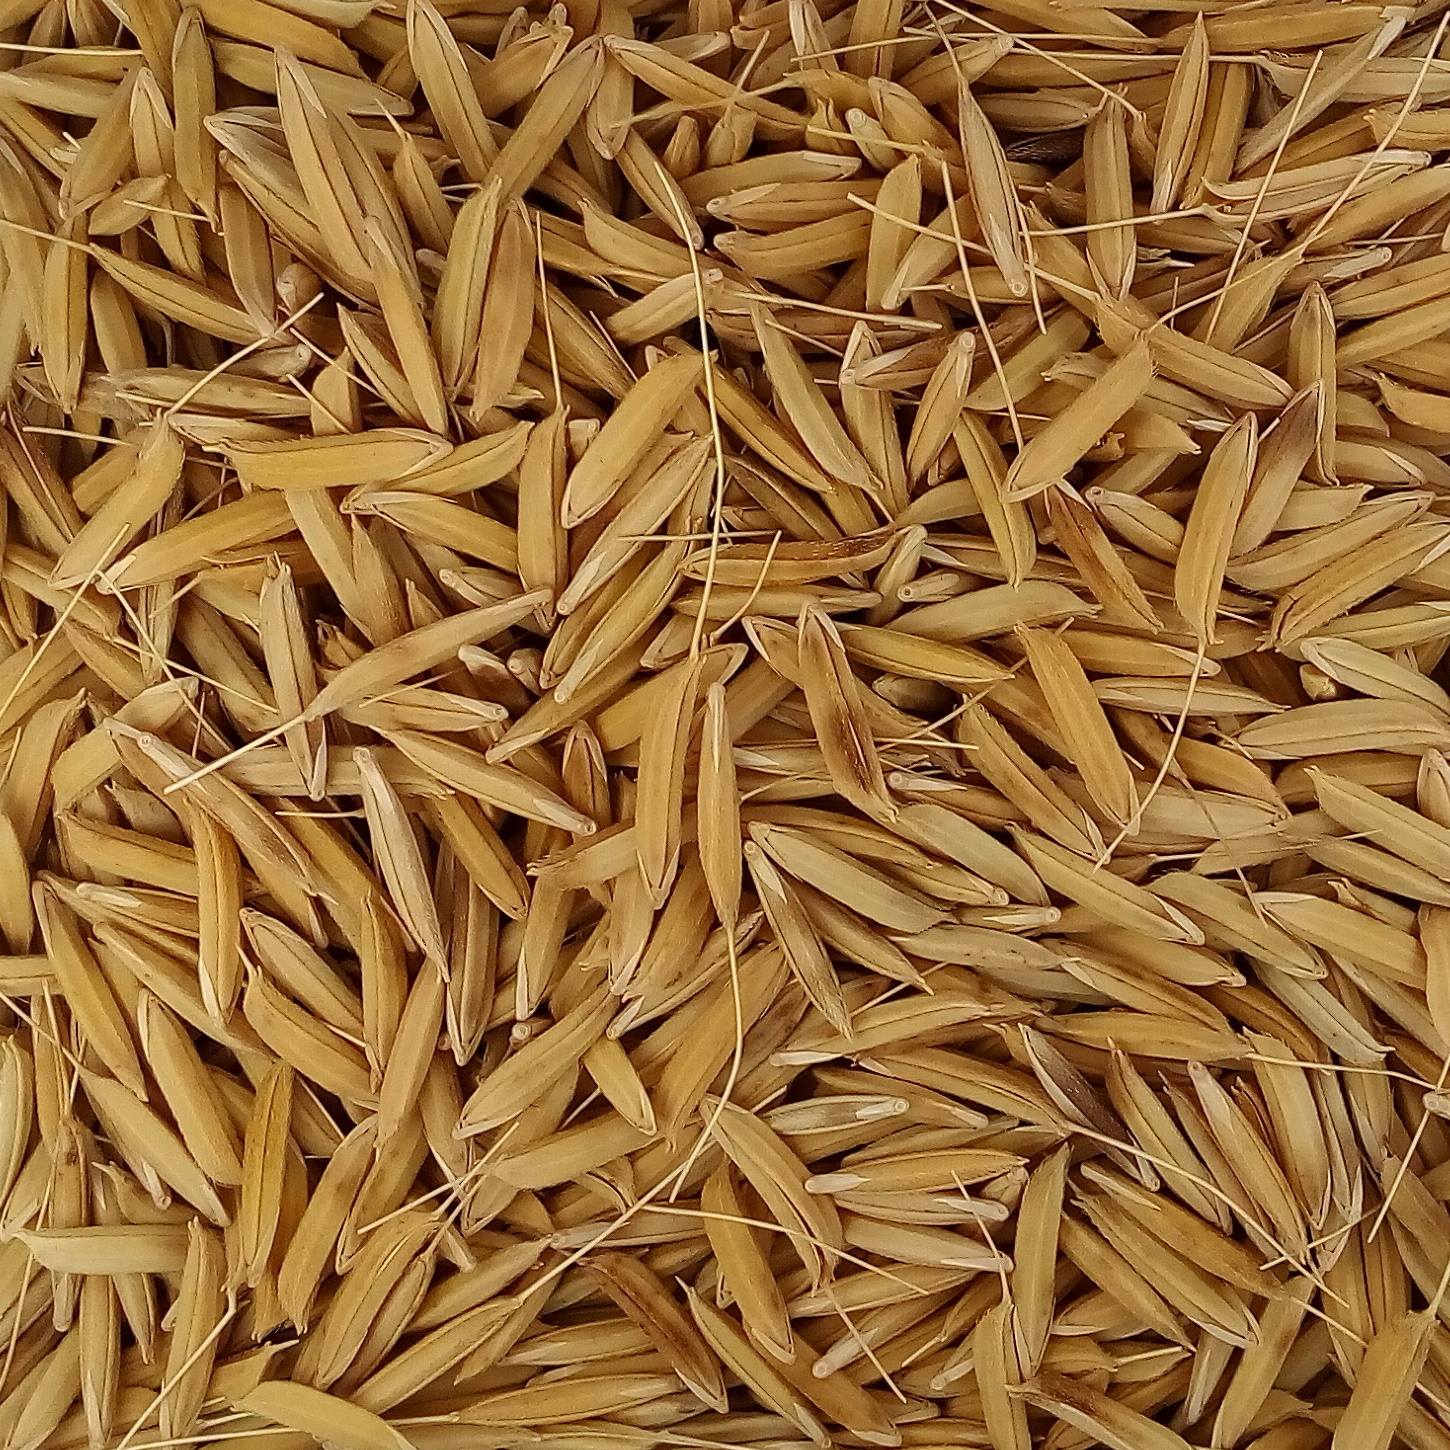
Rice seed variety: 1728